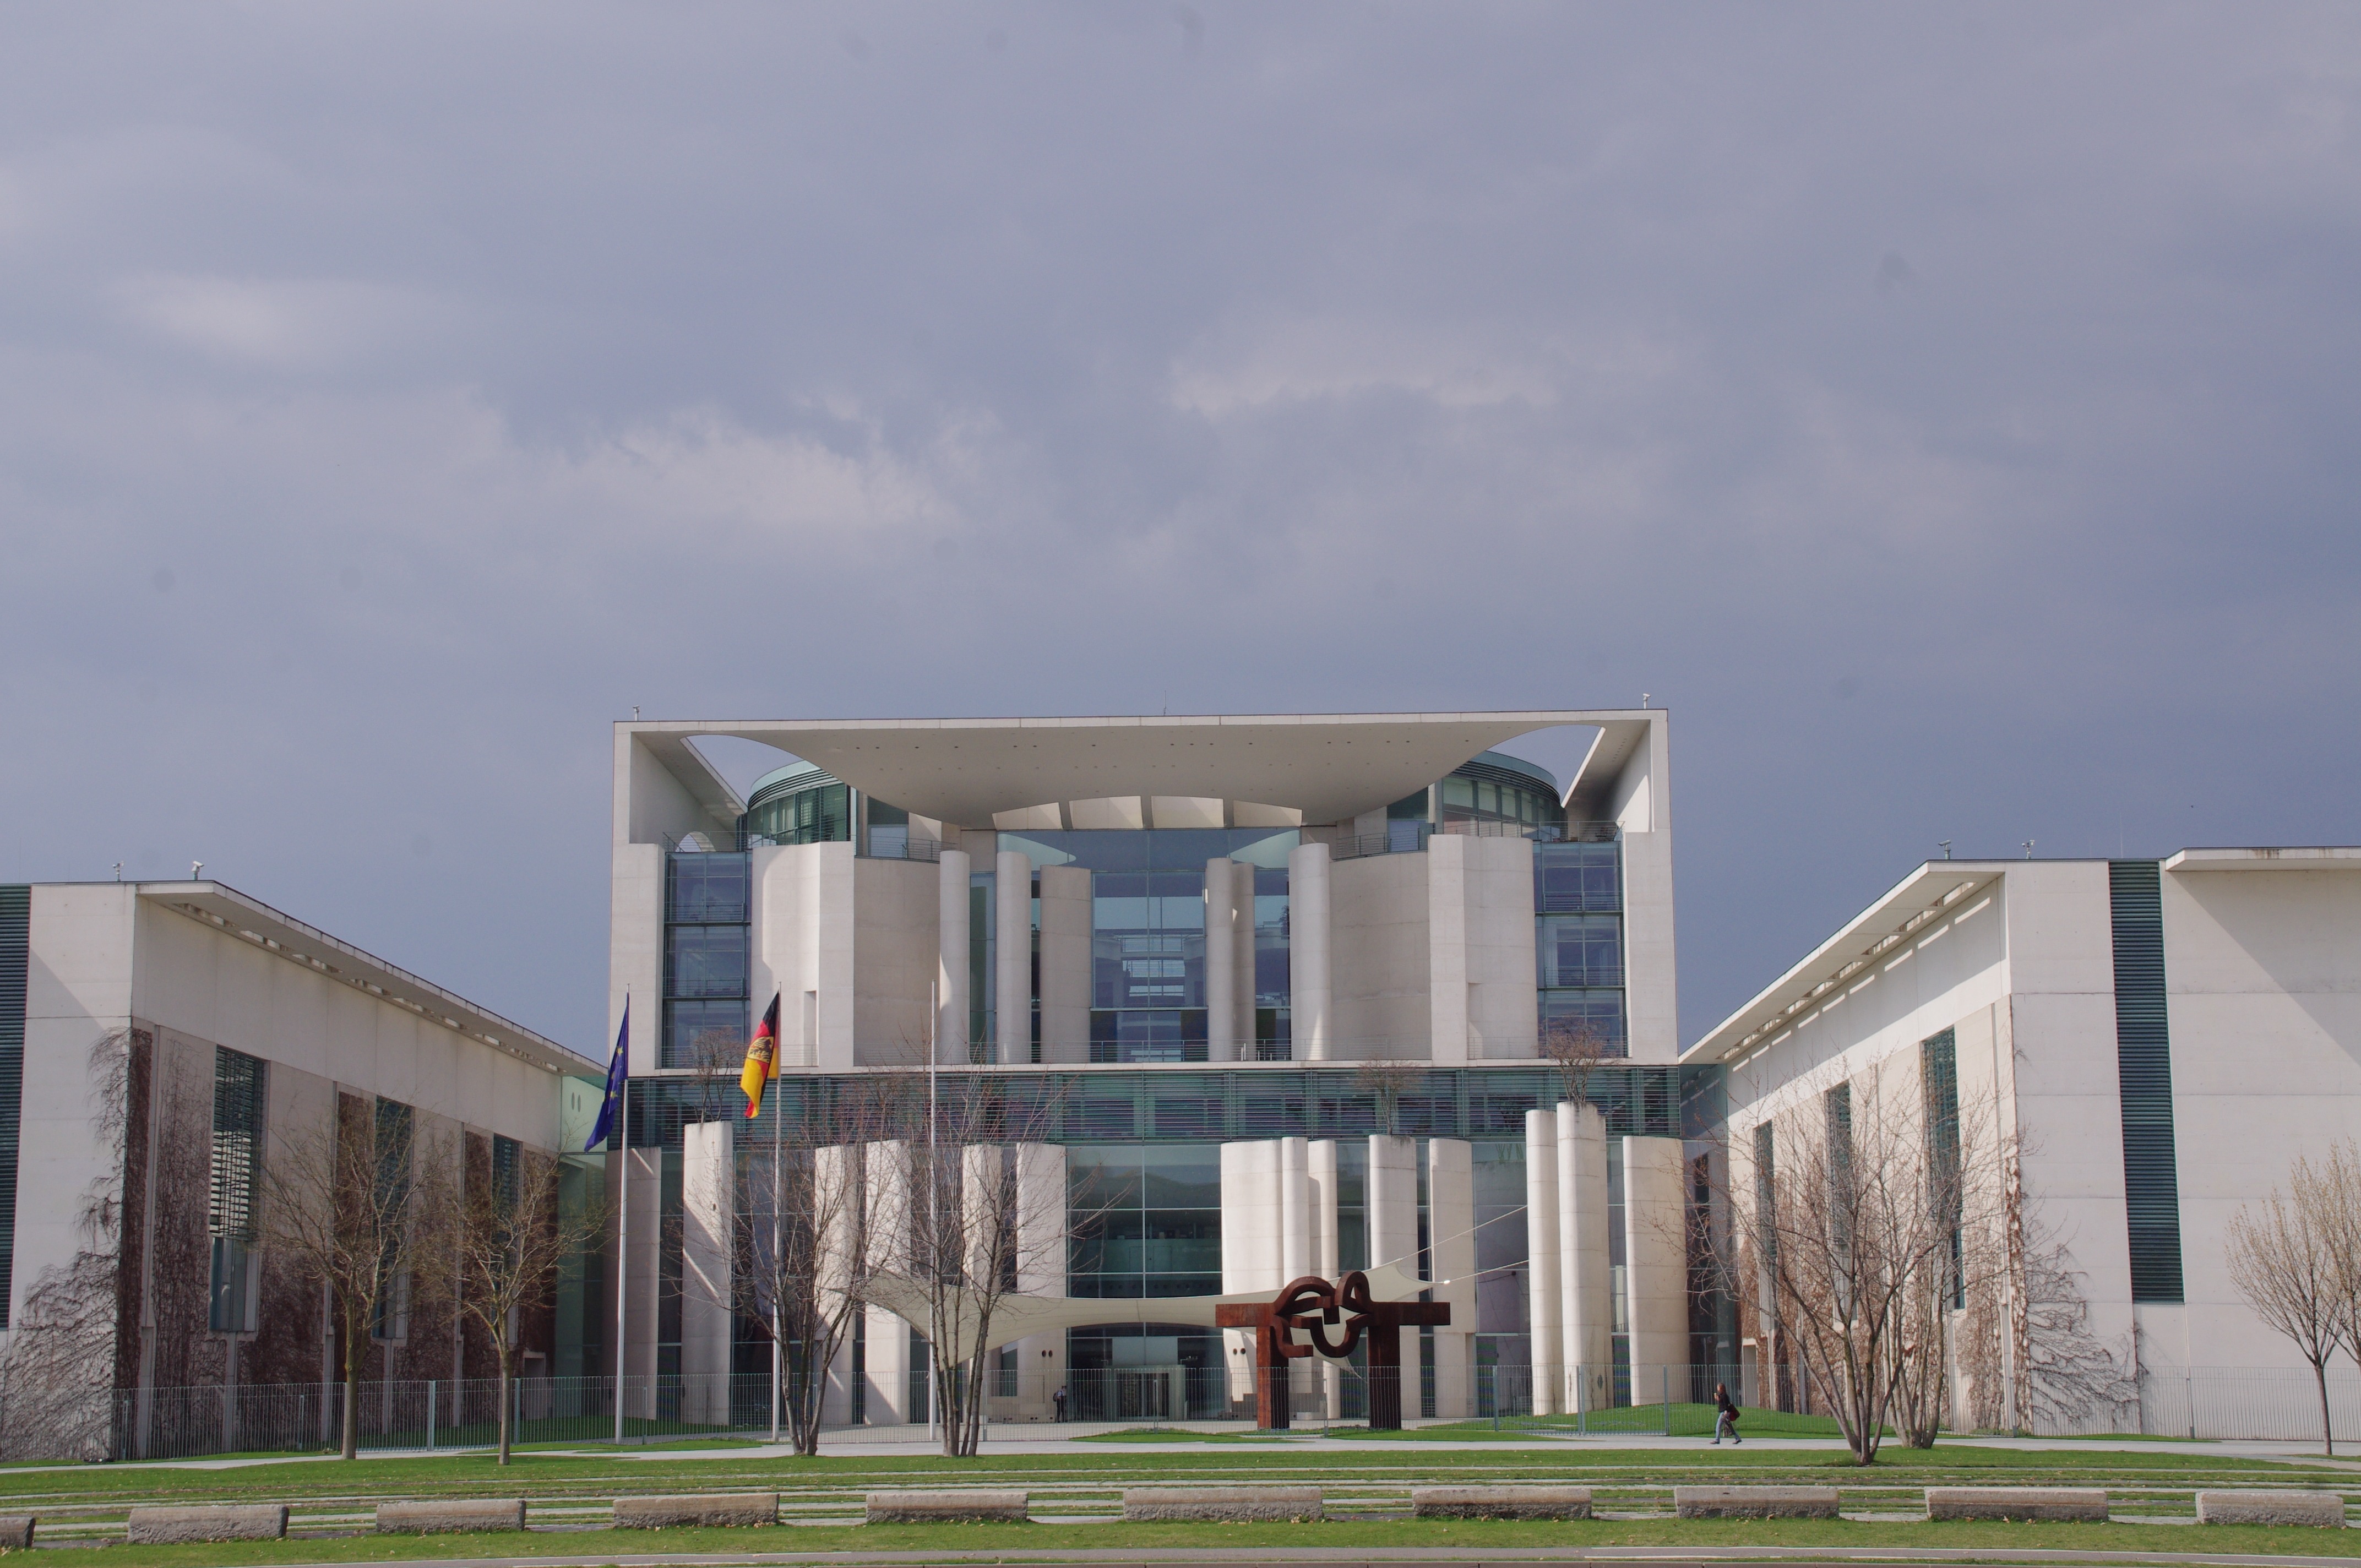
architecture, house, building, city, home, facade, professional, tower block, germany, berlin, campus, estate, headquarters, housewife, chancellery, residential area